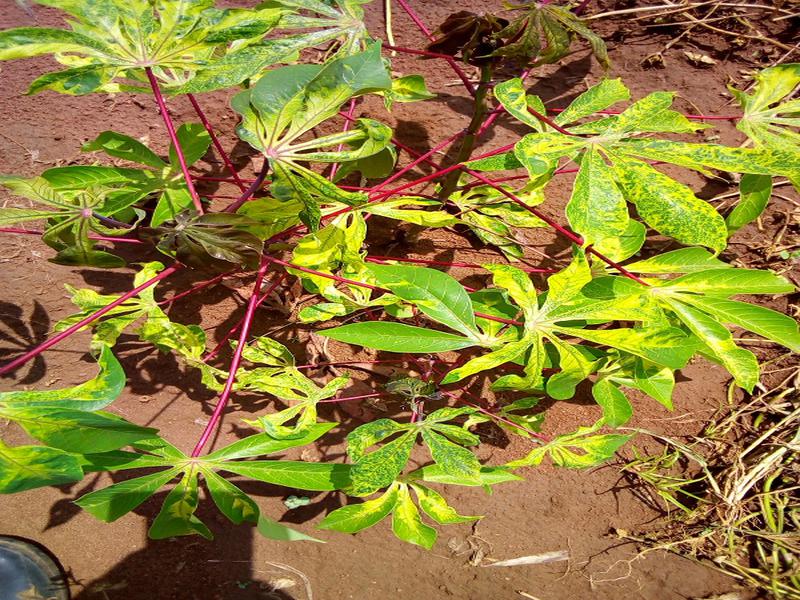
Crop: cassava
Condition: mosaic_disease